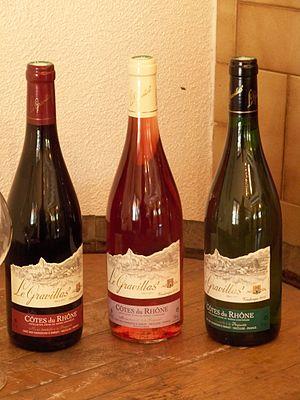
Blanc, Rouge et Rosé de Côtes du Rhône, Cave Le Gravillas, à Sablet, Vaucluse
Le vignoble de la vallée du Rhône est un vignoble français s'étendant de part et d'autre du Rhône, de Vienne au nord jusqu'à Avignon au sud, sur un total de 1317 communes.
Le côtes-du-rhône est un vin d'appellation d'origine contrôlée produit sur les rives droite et gauche du Rhône entre Vienne et Avignon.
En France, on désigne par vallée du Rhône la région située de part et d'autre du Rhône, en aval de Lyon, dans le sud-est de la France. C'est une région agricole française selon le classement de l'Insee. Elle se subdivise en plaine irriguée de la Crau, plaine maraîchère du Comtat Venaissin, coteaux viticoles produisant des vins AOC de renommée mondiale sur les rives droite et gauche du fleuve, polyculture de la Drôme provençale, grandes cultures de la plaine valentinoise, vergers de l’Isère, prairies des vallées de la Galaure et de l’Herbasse.